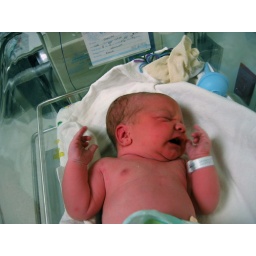
He was pretty red for a while. Here he is under the heat lamp in the nursery.